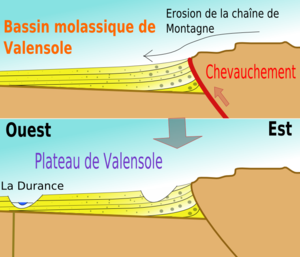
Le Plateau de Valensole est une région naturelle de France située dans les Alpes-de-Haute-Provence, au sud-ouest de Digne-les-Bains, entre les vallées de la Durance à l'ouest, de l'Asse au nord, des Gorges du Verdon et du lac de Sainte-Croix au sud. Son altitude moyenne est de 500 m et il s'étend sur une superficie de 800 km².